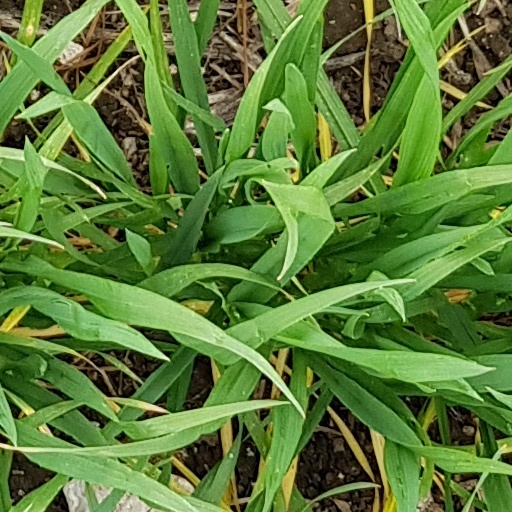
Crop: wheat